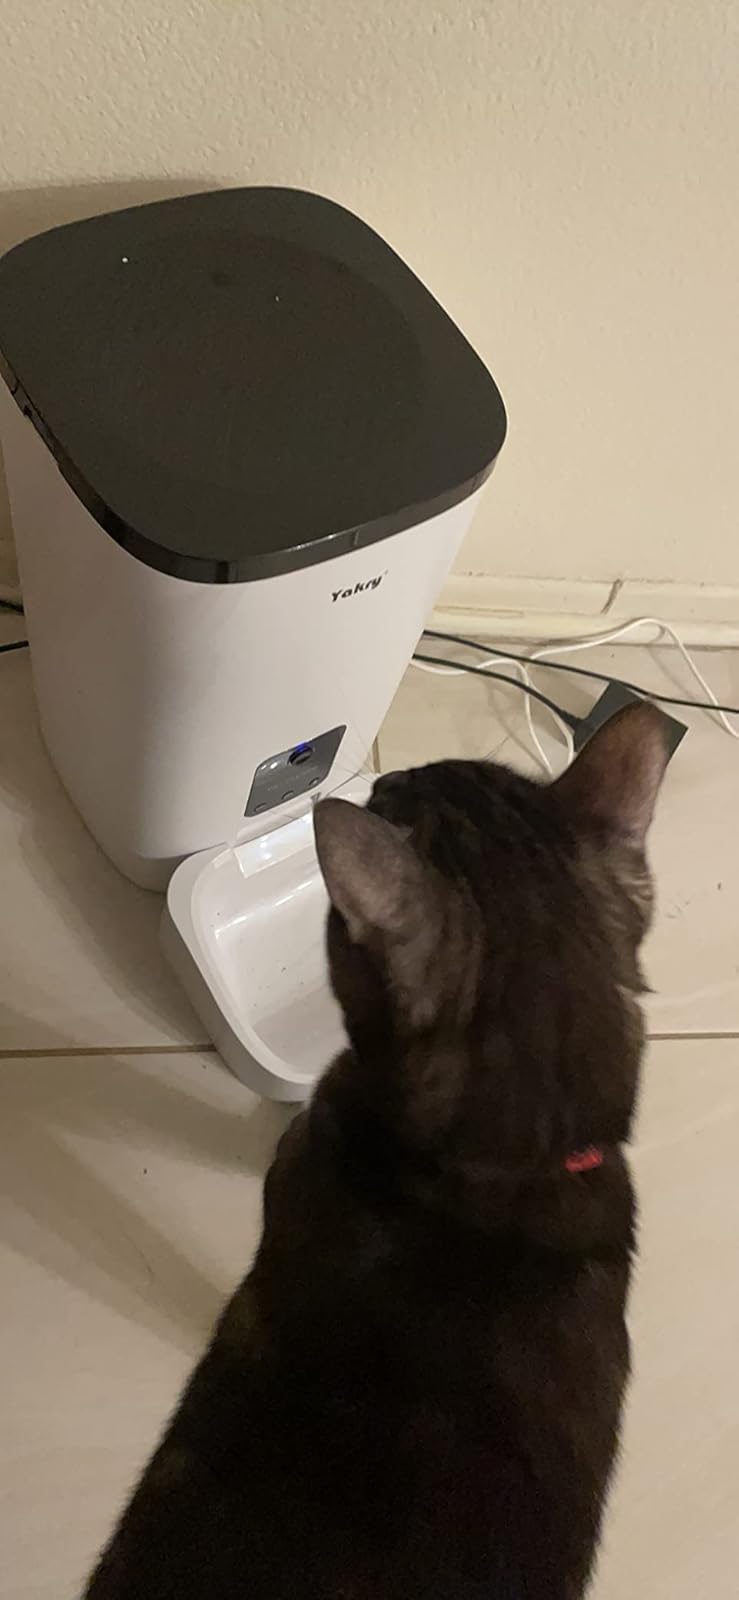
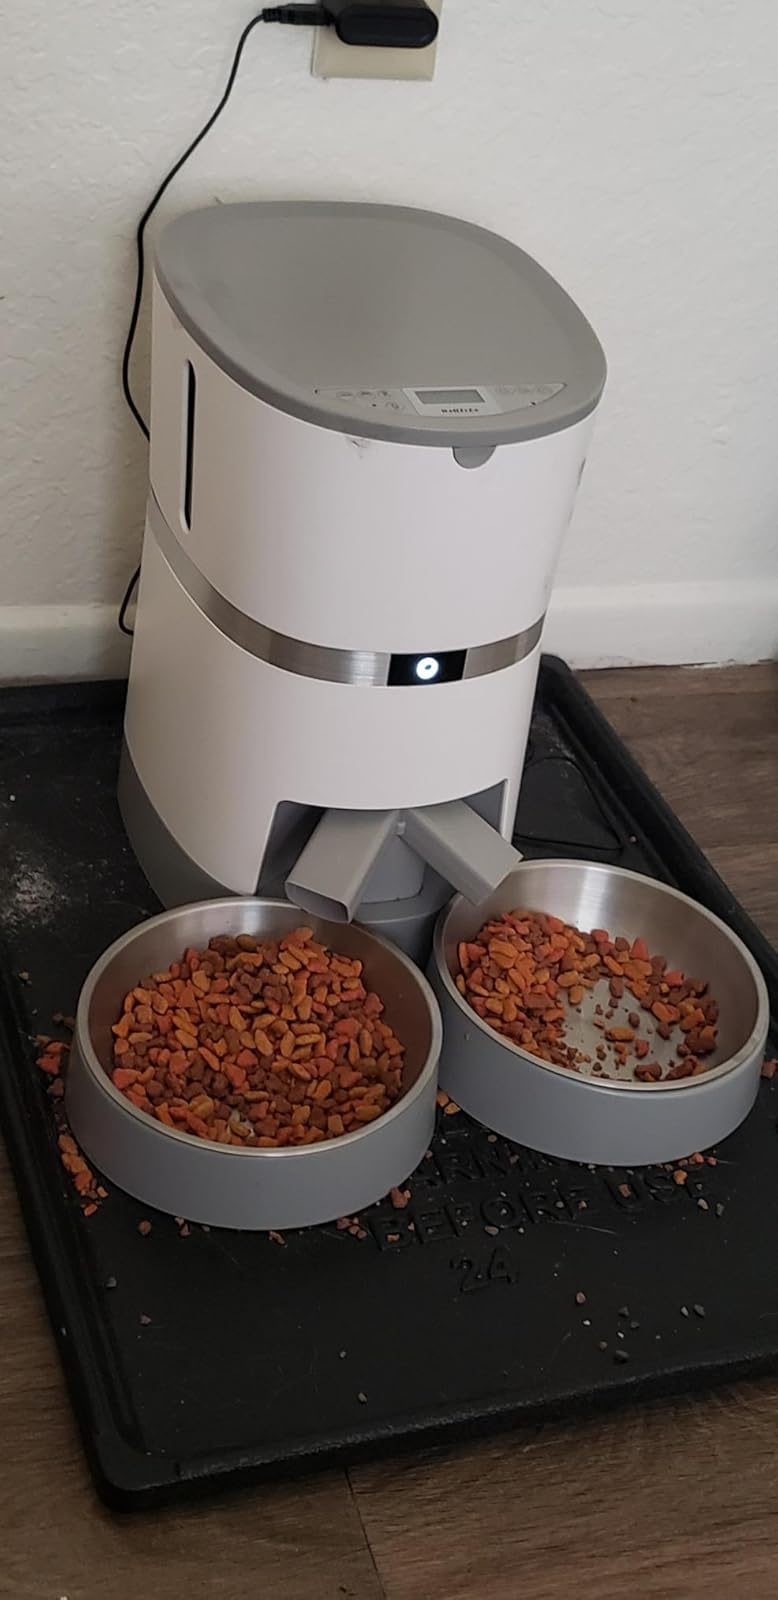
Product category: items_feeder
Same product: no